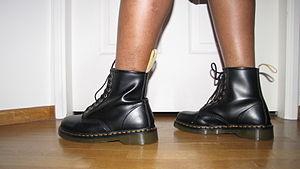
100% Végétal
Dr. Martens est une entreprise britannique spécialisée dans les chaussures à semelle coussin d'air.